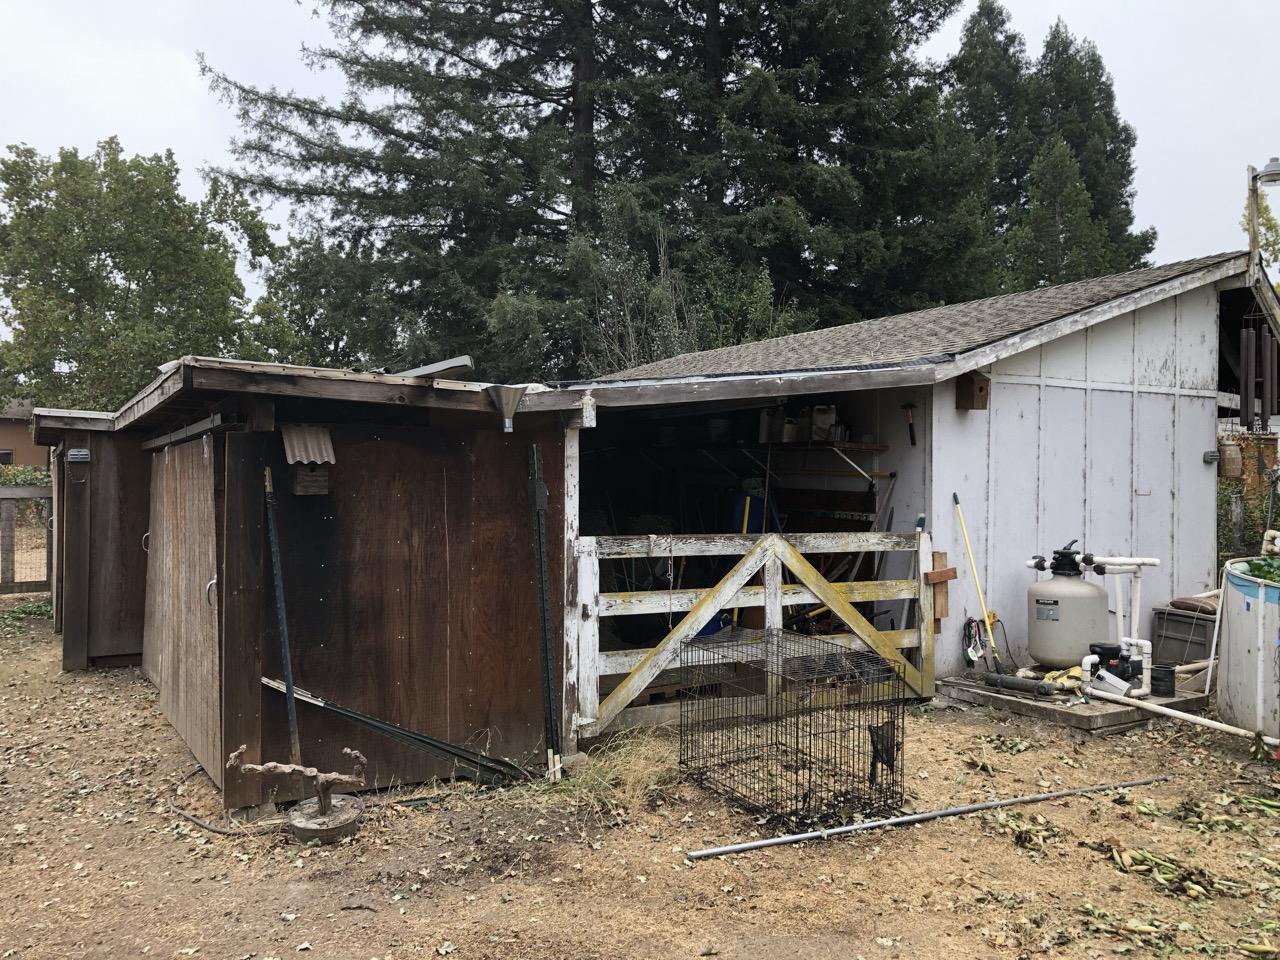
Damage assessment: no_damage